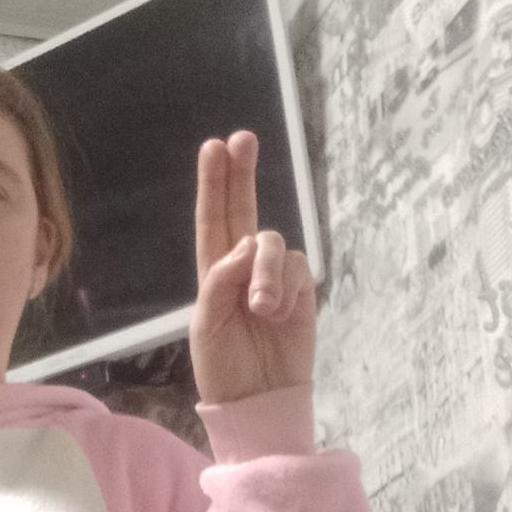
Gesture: two_up